Pullmantur Cruises

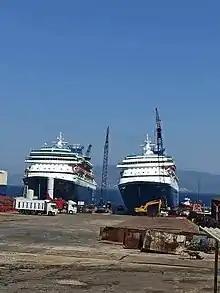
"Monarch" (left) and "Sovereign" (right) beached for scrapping in Aliağa, Turkey in July 2020.

Pullmantur began cruise operations in the 1990s by initially selling cruises on board , founded by Anastasios Kyriakides (subsequently merged with Premier Cruises), in the Southern Caribbean from Premier Cruises and later also on board Premier Cruises flagship the SS Rembrandt in the Mediterranean. Premier changed its business plan in 1997 and canceled its contracts with operators, such as Pullmantur, and later collapsed in 2000. Pullmantur then acquired SS "Big Red Boat 1" and started its own cruise line, Pullmantur Cruises. "Big Red Boat 1" reverted to her original name , and began cruising around the Mediterranean from Barcelona in May 2005. The "Oceanic" became very successful, and in 2002, Pullmantur acquired a second ship, MS "Pacific", from Princess Cruises, and chartered the former Renaissance Cruises ship from Cruiseinvest. "R Five" was marketed under the name "Blue Dream". Two more ships followed in 2003 when Pullmantur acquired MS "Superstar Aries" from Star Cruises and renamed her , while "R Five"s sister ship was chartered as "Blue Star".